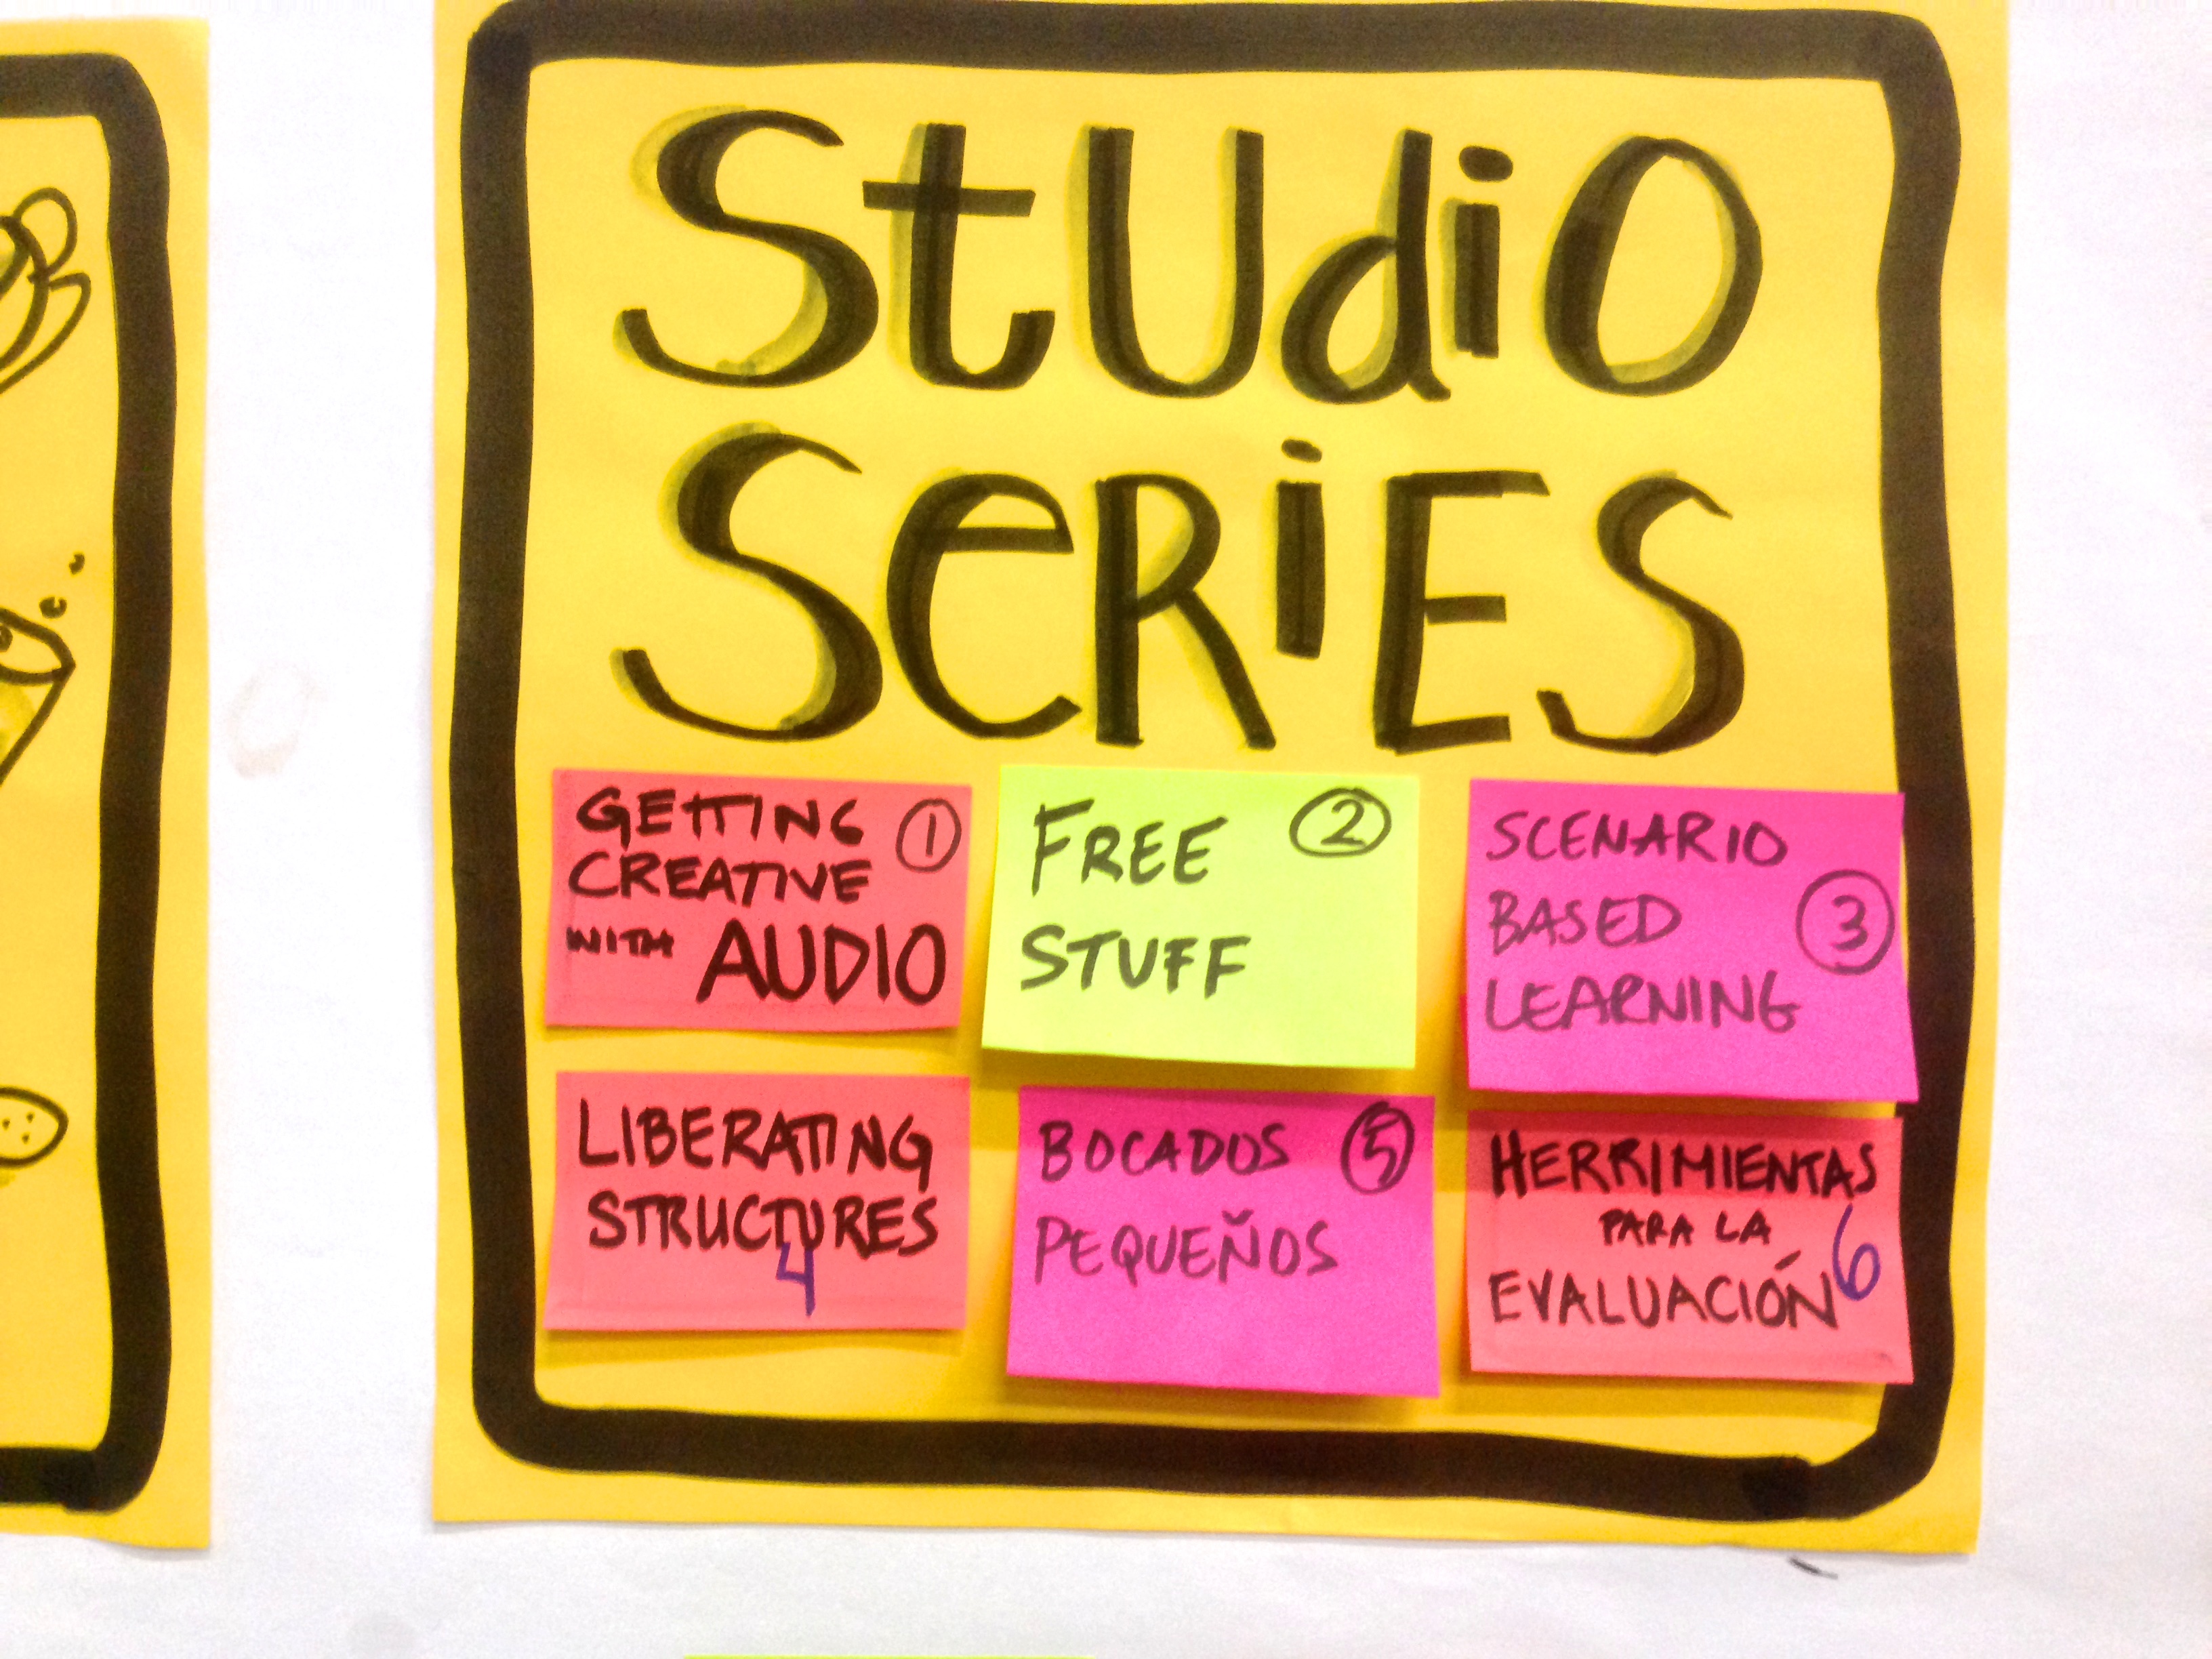
label, font, udgagora